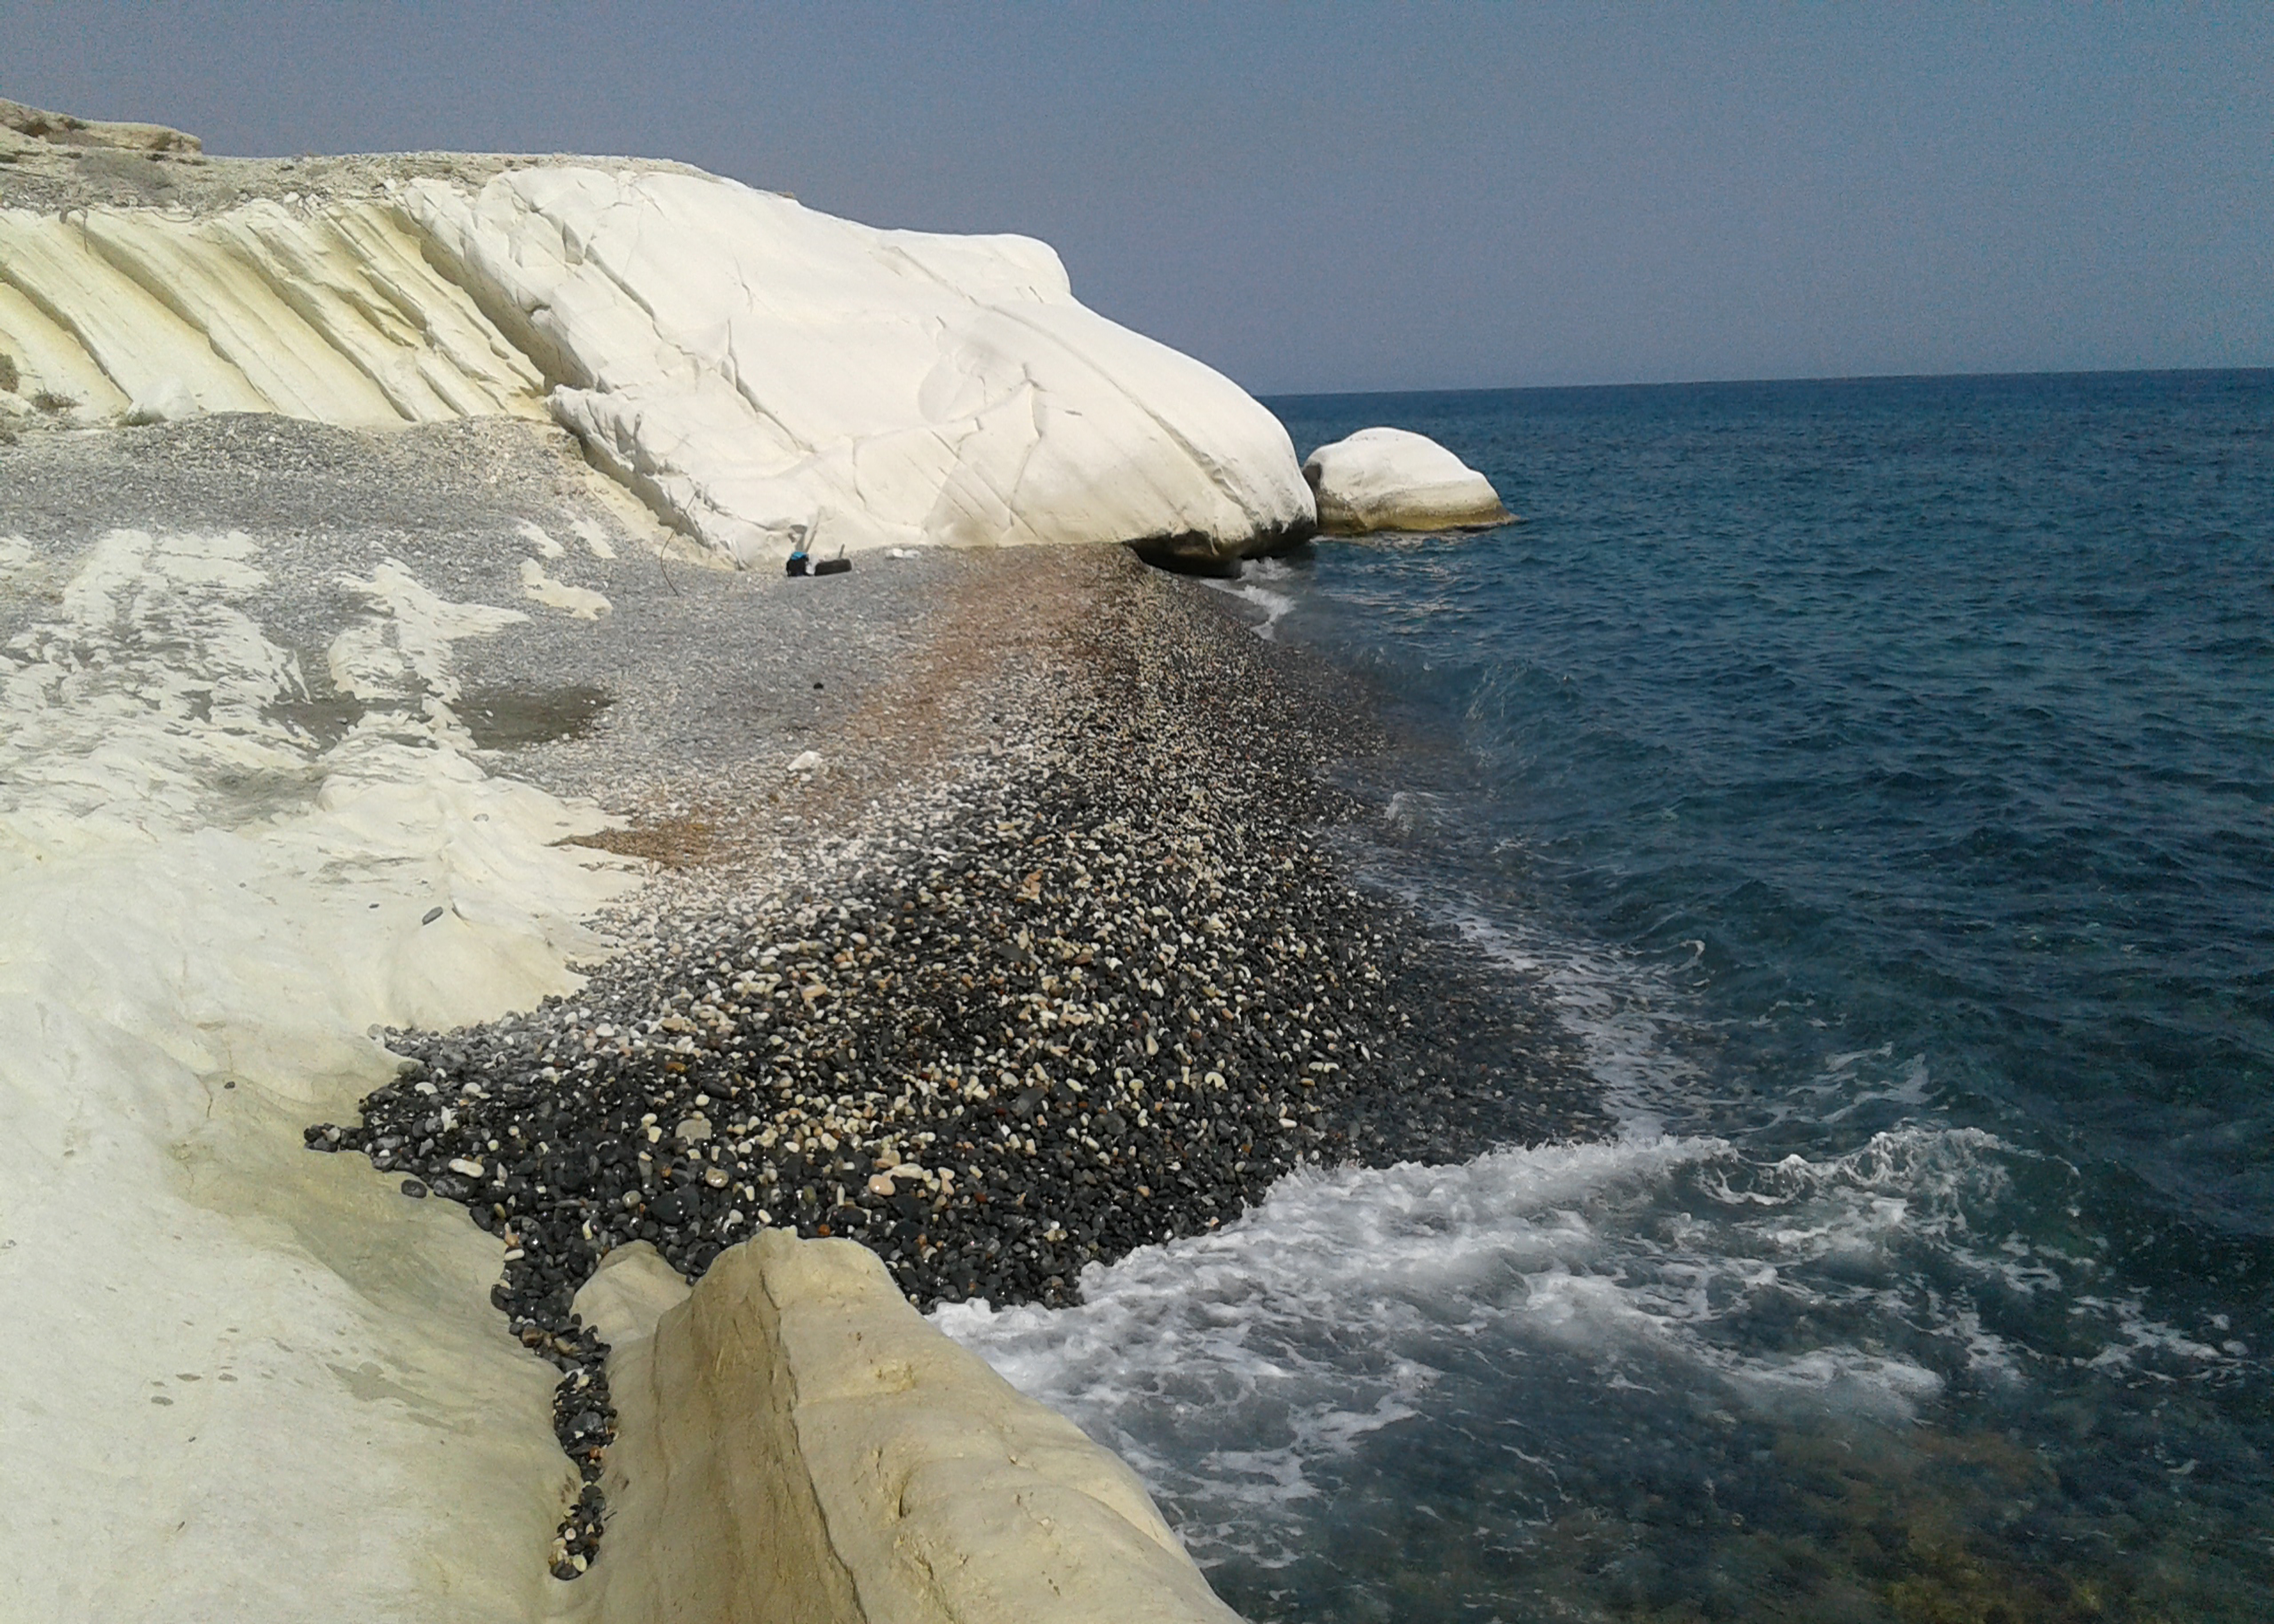
sky, sea, gravel, blue, pebbles, sand, water, rocky, wave, waves, beach, coastal and oceanic landforms, formation, ice cap, wind wave, horizon, klippe, headland, freezing, landscape, cape, ocean, lake, slope, natural landscape, rock, glacial landform, coast, wind, sound, wood, cliff, iceberg, bedrock, polar ice cap, tropics, promontory, tide, erosion, arctic, winter, inlet